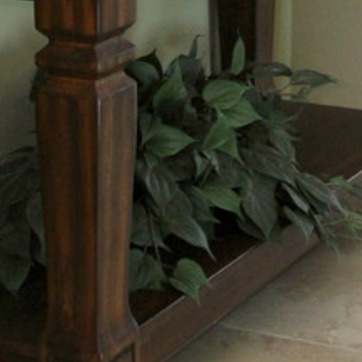
Material: foliage